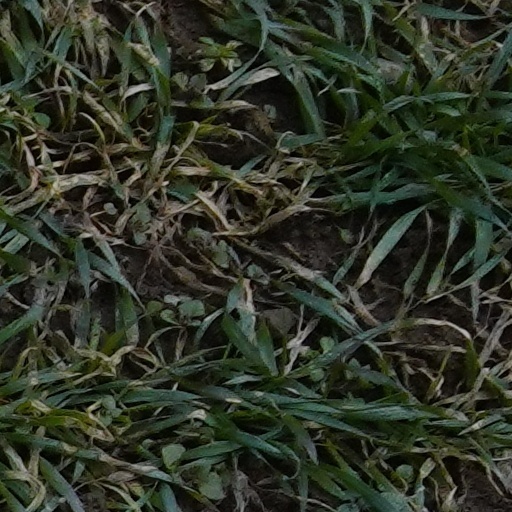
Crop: wheat